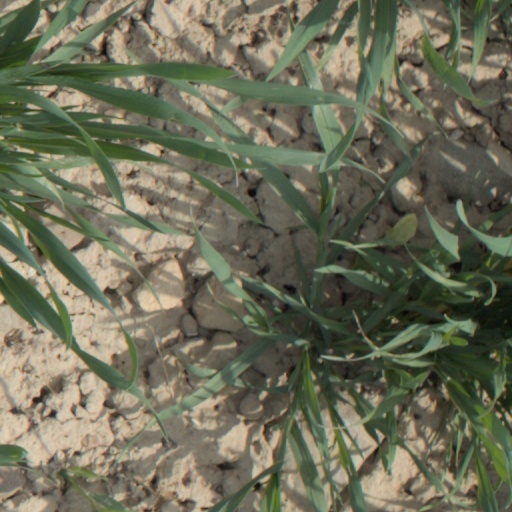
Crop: wheat